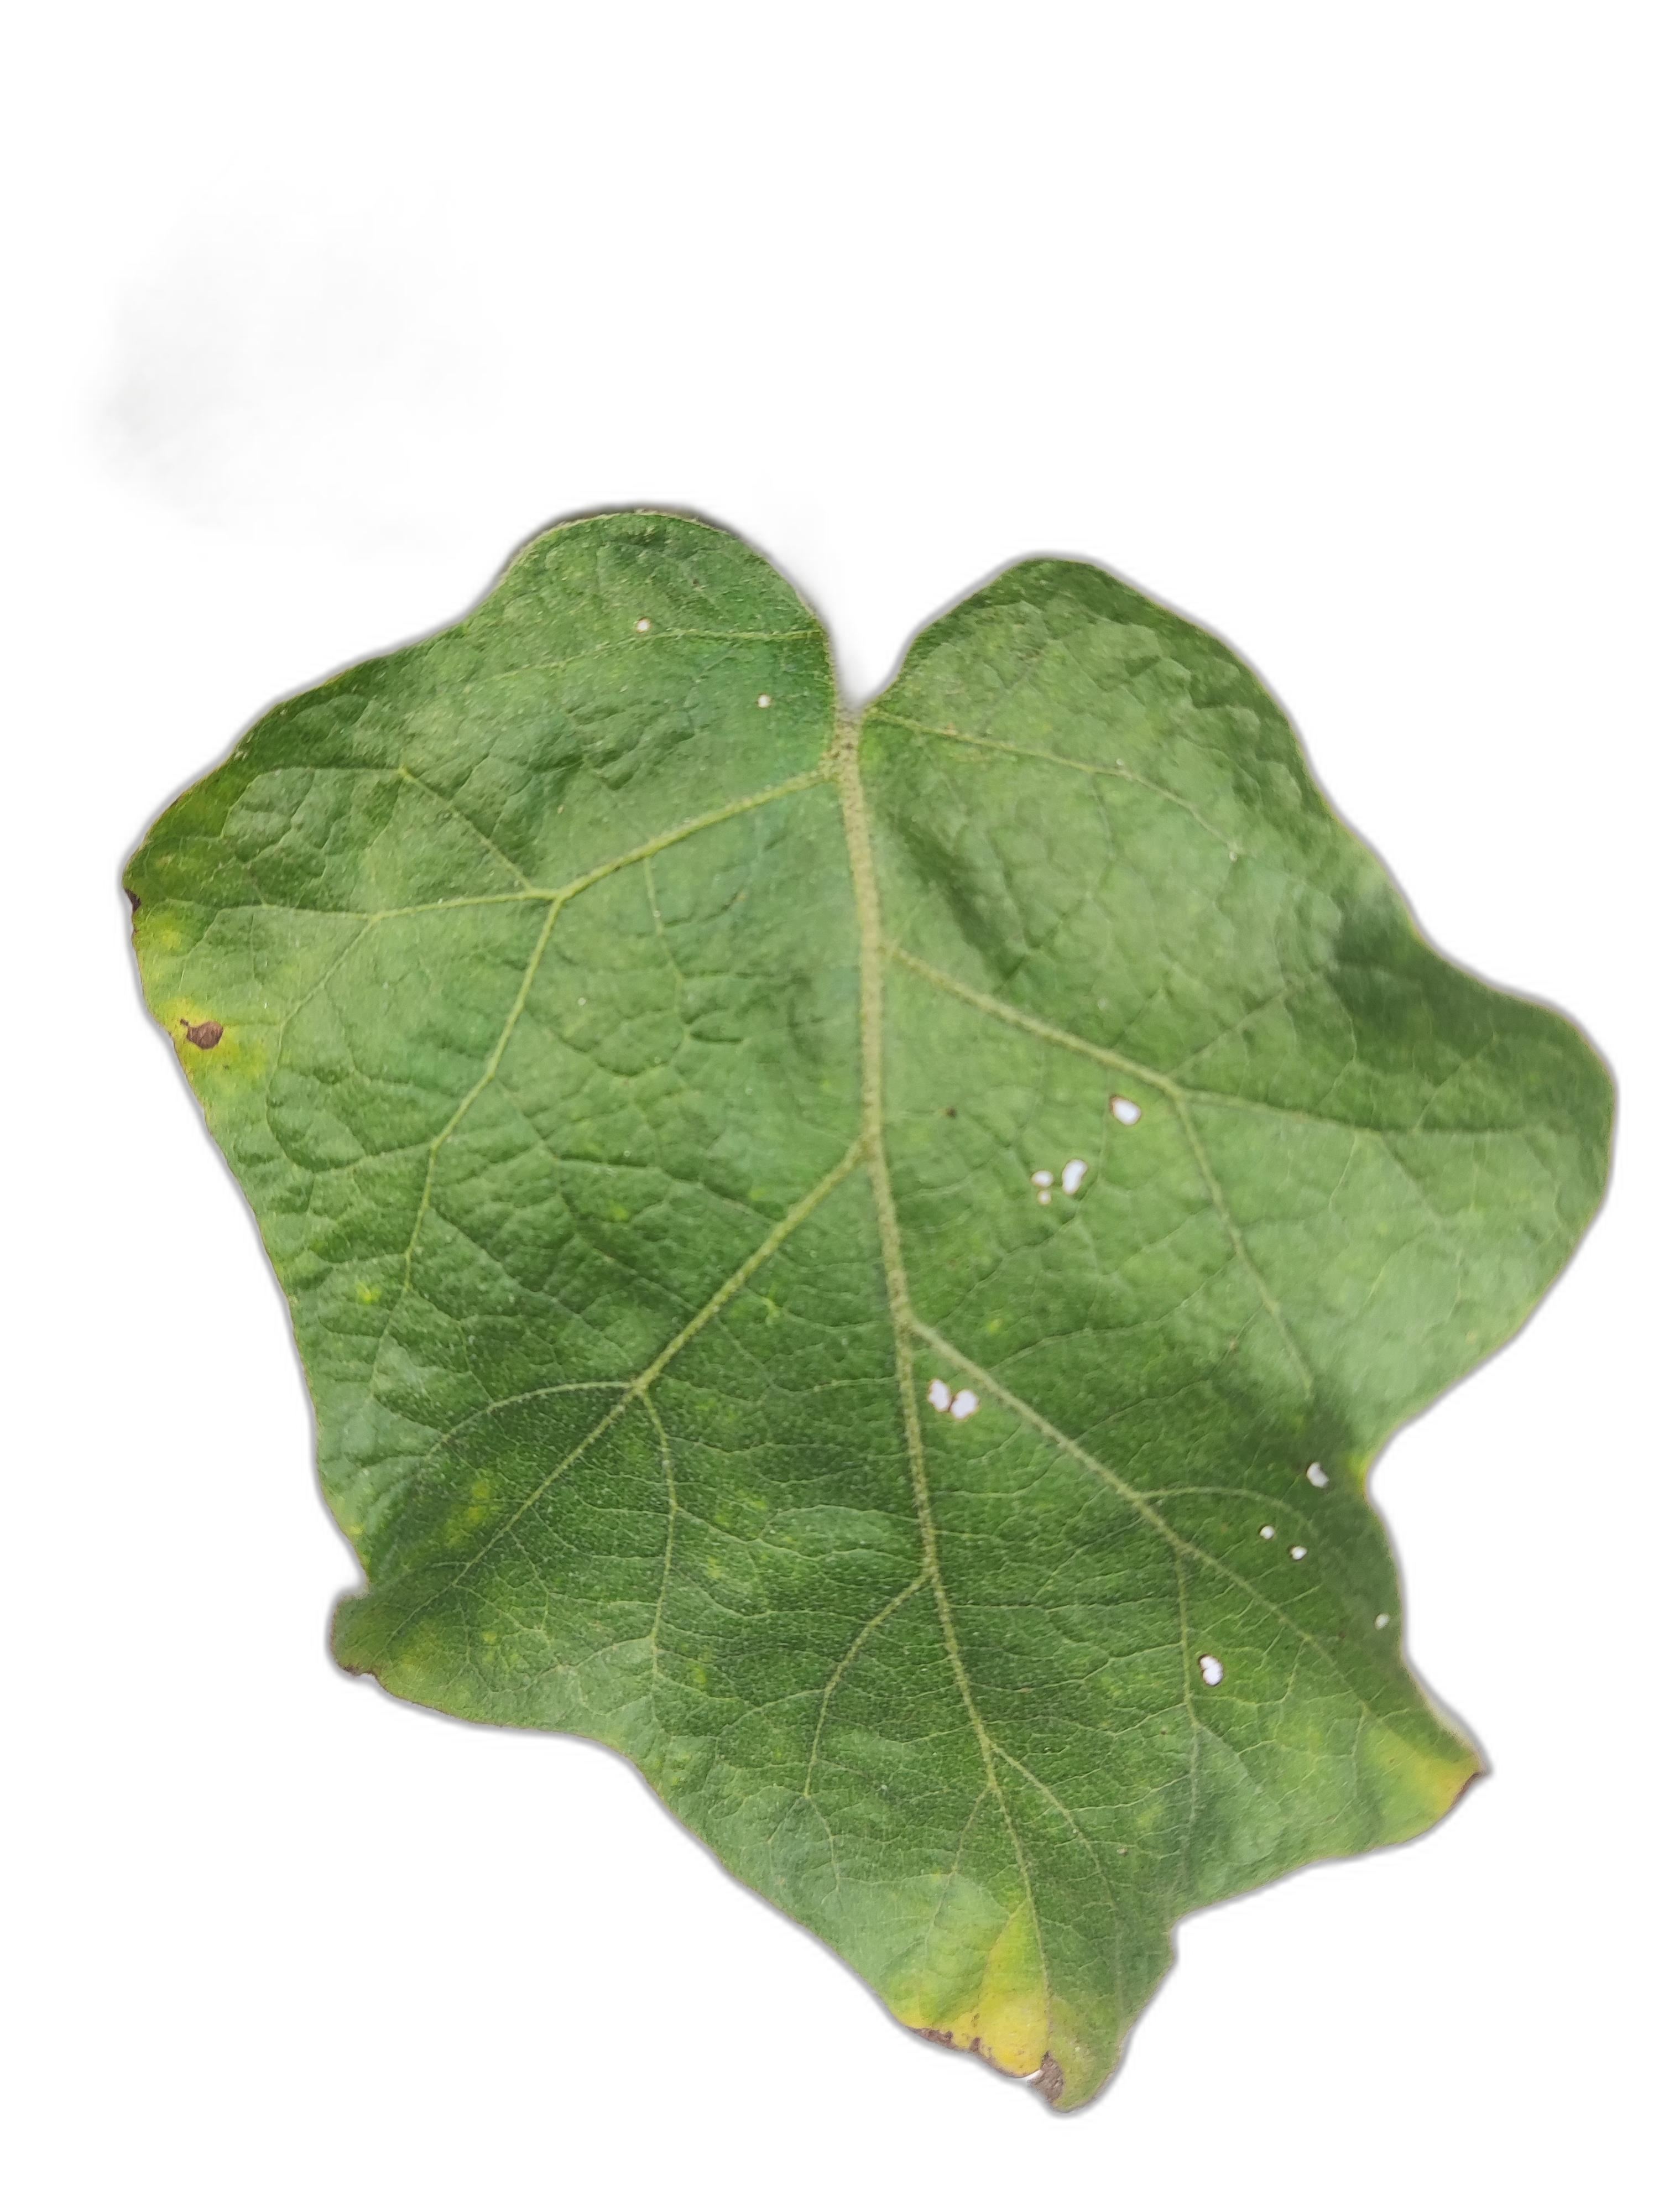
Label: Leaf Spot Disease